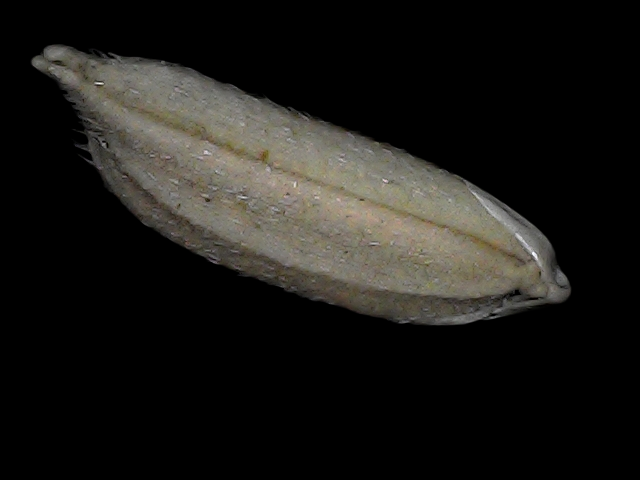
Rice variety: Bd79